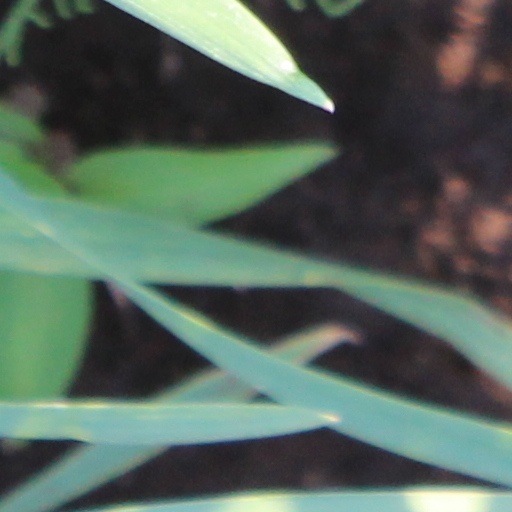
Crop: wheat